Up (2009 film)

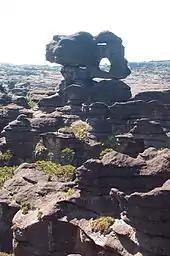
Docter and eleven other Pixar artists visited tepuis in Venezuela in 2004 for research.

Docter made Venezuela the film's setting after Ralph Eggleston gave him a video of the tepui mountains of Canaima National Park; tepuis were previously featured in another Disney film, "Dinosaur". In 2004, Docter and eleven other Pixar artists spent three days reaching Monte Roraima by airplane, by jeep, and by helicopter. They also spent three nights there painting and sketching, and encountering ants, mosquitoes, scorpions, frogs, and snakes. They then flew to Matawi Tepui and climbed to Angel Falls. Docter felt "we couldn't use [the rocks and plants we saw]. Reality is so far out, if we put it in the movie you wouldn't believe it." The film's creatures were also challenging to design because they had to fit in the surreal environment of the tepuis, but also they had to be realistic because those mountains exist in real life. The filmmakers then visited the Sacramento Zoo to observe a Himalayan monal for Kevin's animation. The animators designed Russell as an Asian-American, and modeled Russell after similar looking Peter Sohn, a Pixar storyboard artist who is Korean-American. The Pixar employees frequently sketch each other during meetings, and a drawing of Sohn became the model for Russell.